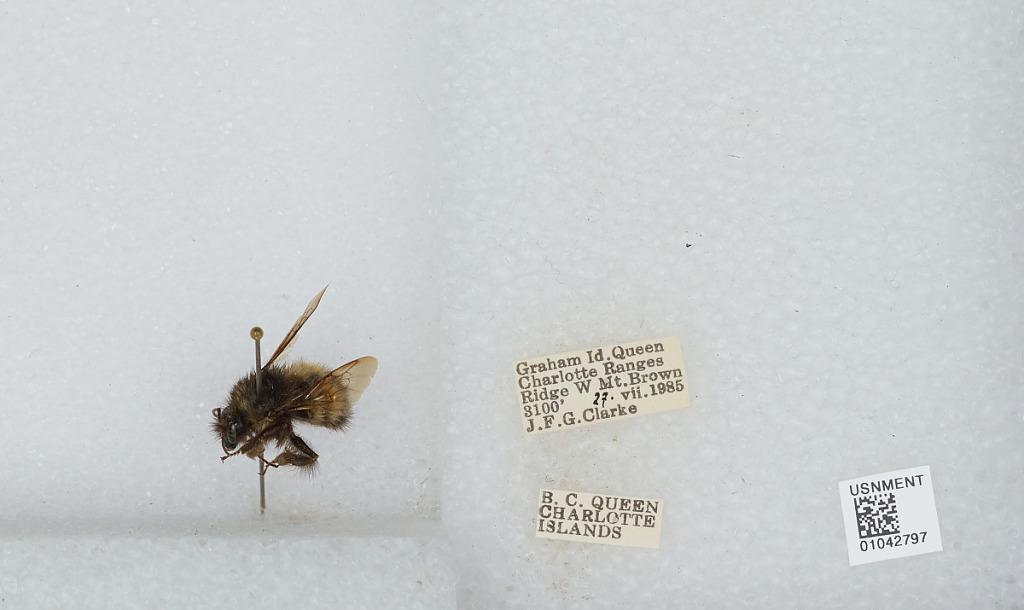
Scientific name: Bombus sp.
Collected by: J. Clarke
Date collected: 1985-7-27
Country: Canada
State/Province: British Columbia
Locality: Graham Island. Queen Charlotte Ranges. Ridge west of Mount Brown.
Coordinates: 53, -132